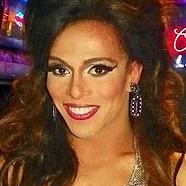
Age: 29